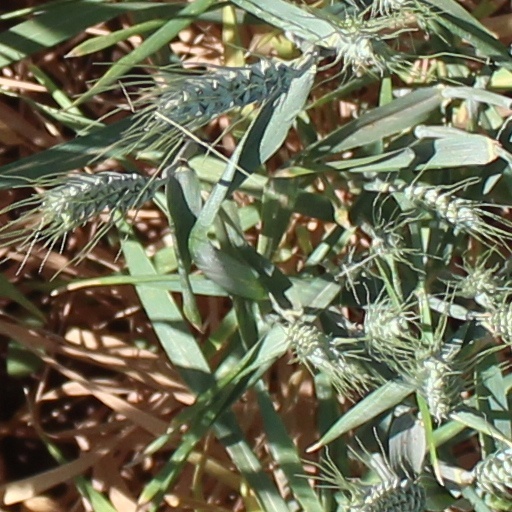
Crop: wheat